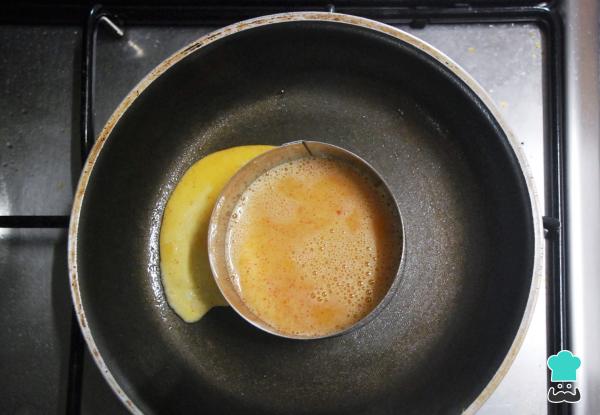
A continuación, unta aceite con una servilleta en una sartén y calienta a fuego medio. Una vez caliente, baja el fuego a bajo y cocina el huevo. Yo he utilizado un aro de cocina para darle forma pero puedes cocinarlo de forma tradicional sin problema. Reserva.